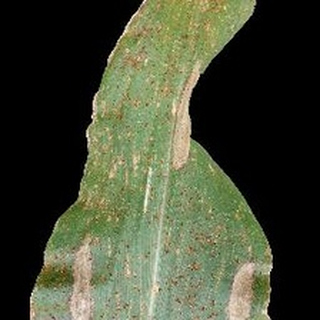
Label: corn_common_rust